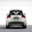
Label: automobile